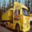
Label: truck